Douglas Chalmers

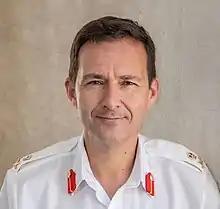
Lieutenant General Chalmers in 2018

Lieutenant General Douglas McKenzie Chalmers, (born 26 February 1966) is a former British Army officer who served as Deputy Chief of the Defence Staff (Military Strategy & Operations) from 2018 to 2021. He is currently Master of Emmanuel College, Cambridge.